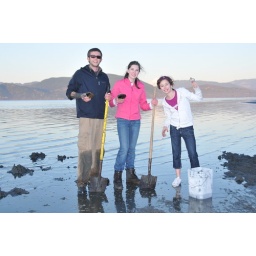
Clams...A nice rental summer home for 2 nights. This is the beach directly in front of the cabin/home.